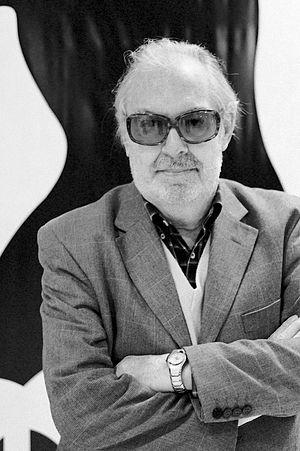
Umberto Lenzi est un réalisateur et scénariste italien, né le 6 août 1931 à Massa Marittima dans la province de Grosseto en Toscane et mort à Rome le 19 octobre 2017.